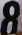
Number: 8